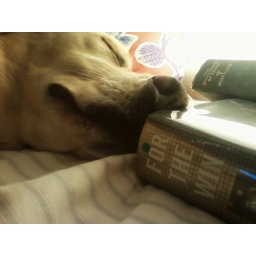
My dog has his nose in a book